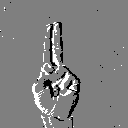
ASL letter: u